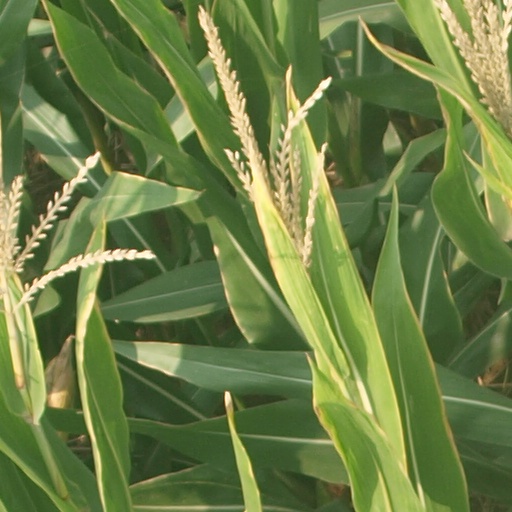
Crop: maize; corn